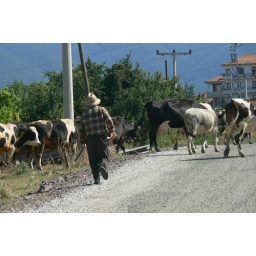
i talk this photo in side the car (ther was crazy dog outside) i and the windws was very bad